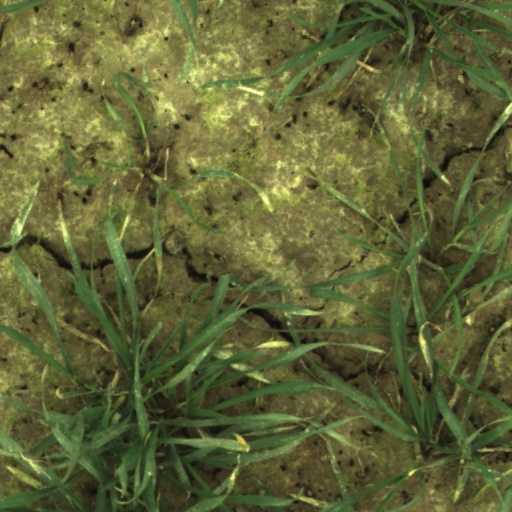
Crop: wheat